Great Mosque of Samarra

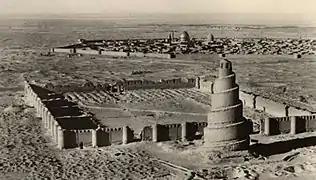
Full aerial view of the mosque, with Al-Askari Shrine in the background

The reign of Al-Mutawakkil (r. 847861) had a great effect on the appearance of the city, for he seemed to have been a lover of architecture, and the one responsible for building the Great Mosque of Samarra. Al-Mutawakkil and his hired workers as well as other people from the area constructed this mosque using baked brick octagon piers that included four marble columns in the corners. The marble columns were imported, which draws on the fact that Al-Mutawakkil hired artists and architects from all over the Abbasid empire to help him construct the Great Mosque. In a list of his building projects which appears in several different versions, the new congregational mosque and up to twenty palaces are mentioned, totalling between 258 and 294 million dirhams. The new congregational mosque, with its spiral minaret, built between and , formed part of an extension of the city to the east, extending into the old hunting park.